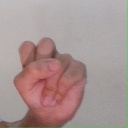
अक्षर: स